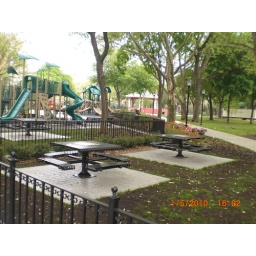
Across the street in newly renovated Hamilton Park. Also images of playground and dog walk.